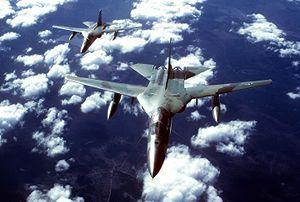
Le Strategic Air Command, ou SAC, était un grand commandement de l'United States Air Force, formé en 1946 pour regrouper les unités de bombardement stratégique de l'USAF, destinées en particulier à employer les armes nucléaires des États-Unis. Il regroupait aussi bien des unités de bombardiers, que d'avions ravitailleurs, de chasseurs d'escorte, mais aussi de missiles balistiques intercontinentaux.